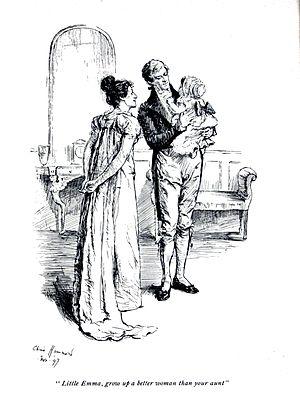
Emma (Jane Austen) ch 12
Le mariage, thème central d'Orgueil et Préjugés, est un thème majeur dans tous les autres romans de Jane Austen. Présentant une vision critique des mariages de convenance, pourtant la norme à son époque, et même satirique des mariages d'argent, elle offre à ses personnages principaux un mariage d'amour, conclusion habituelle des contes, des romans sentimentaux du XVIIIᵉ siècle et des comédies de mœurs. Mais chez elle l'amour est « raisonnable », estime plus que passion amoureuse, et, s'il passe toujours avant l'argent, sentiments et situation financière s'équilibrent harmonieusement.